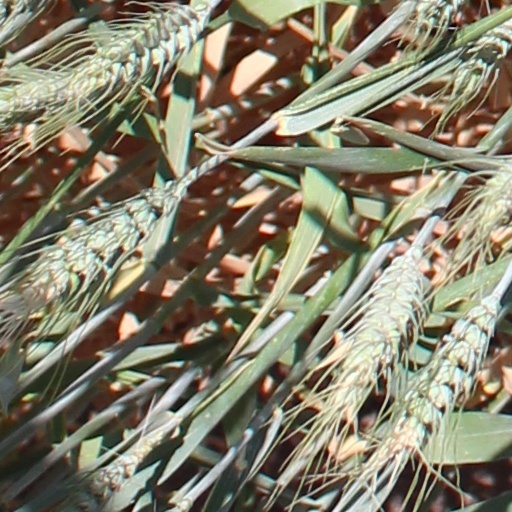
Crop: wheat